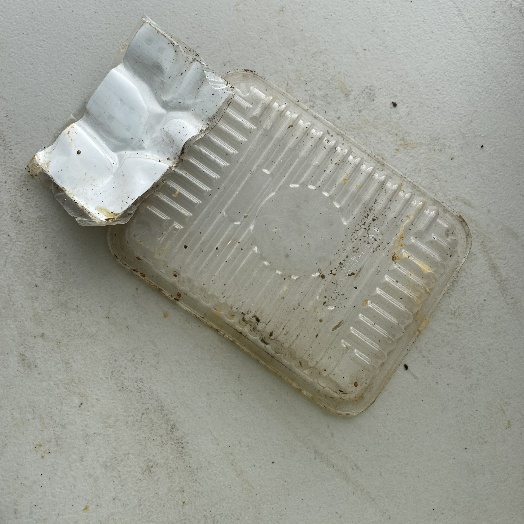
Label: Plastic